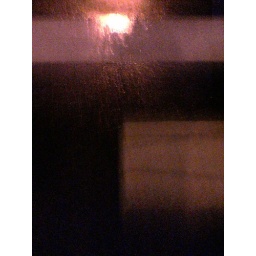
a streetlight reflects in the wet sidewalk because of rain